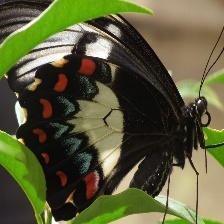
Species: ORCHARD SWALLOW